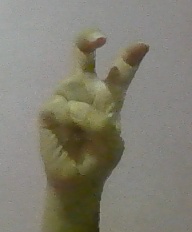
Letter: toot